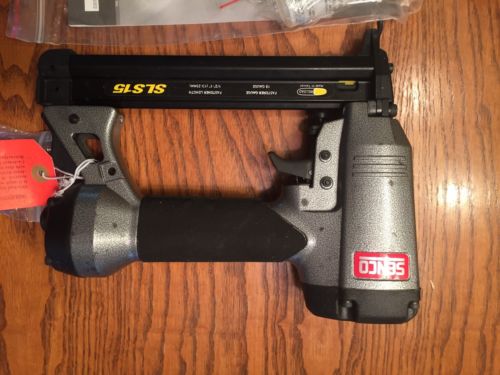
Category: stapler